Vivas Schola Regia

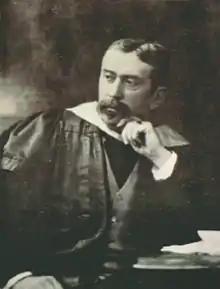
John Marshall, MA, LLD.

Vivas Schola Regia, officially Scholae Regiae Edinensis Carmen, is the song of the Royal High School, Edinburgh. The Latin lyrics were written by the Rector, Dr. John Marshall, in 1895, and set to music by Sir Alexander Mackenzie, a former pupil of the school. James Trotter comments on Marshall's character and influence: 'The spirit which inspired him is well exhibited in his "Song of the High School."'